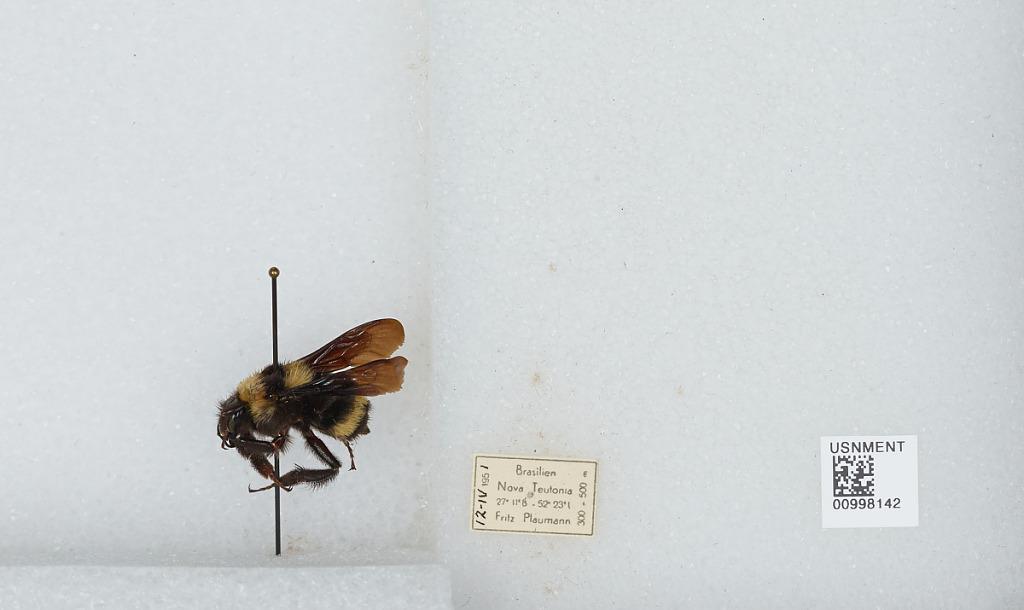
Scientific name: Bombus (Fervidobombus) medius Cresson
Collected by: F. Plaumann
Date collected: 1951-4-12
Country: Brazil
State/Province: Santa Catarina
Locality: Nova Teutonia
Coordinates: -27.1611, -52.42